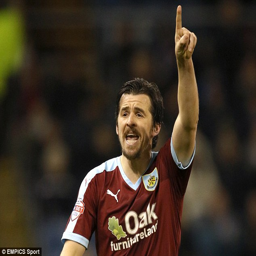
person was player of the year last season and was offered a deal to return to stay